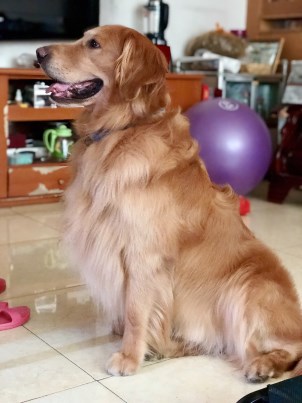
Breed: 5355-n000126-golden_retriever